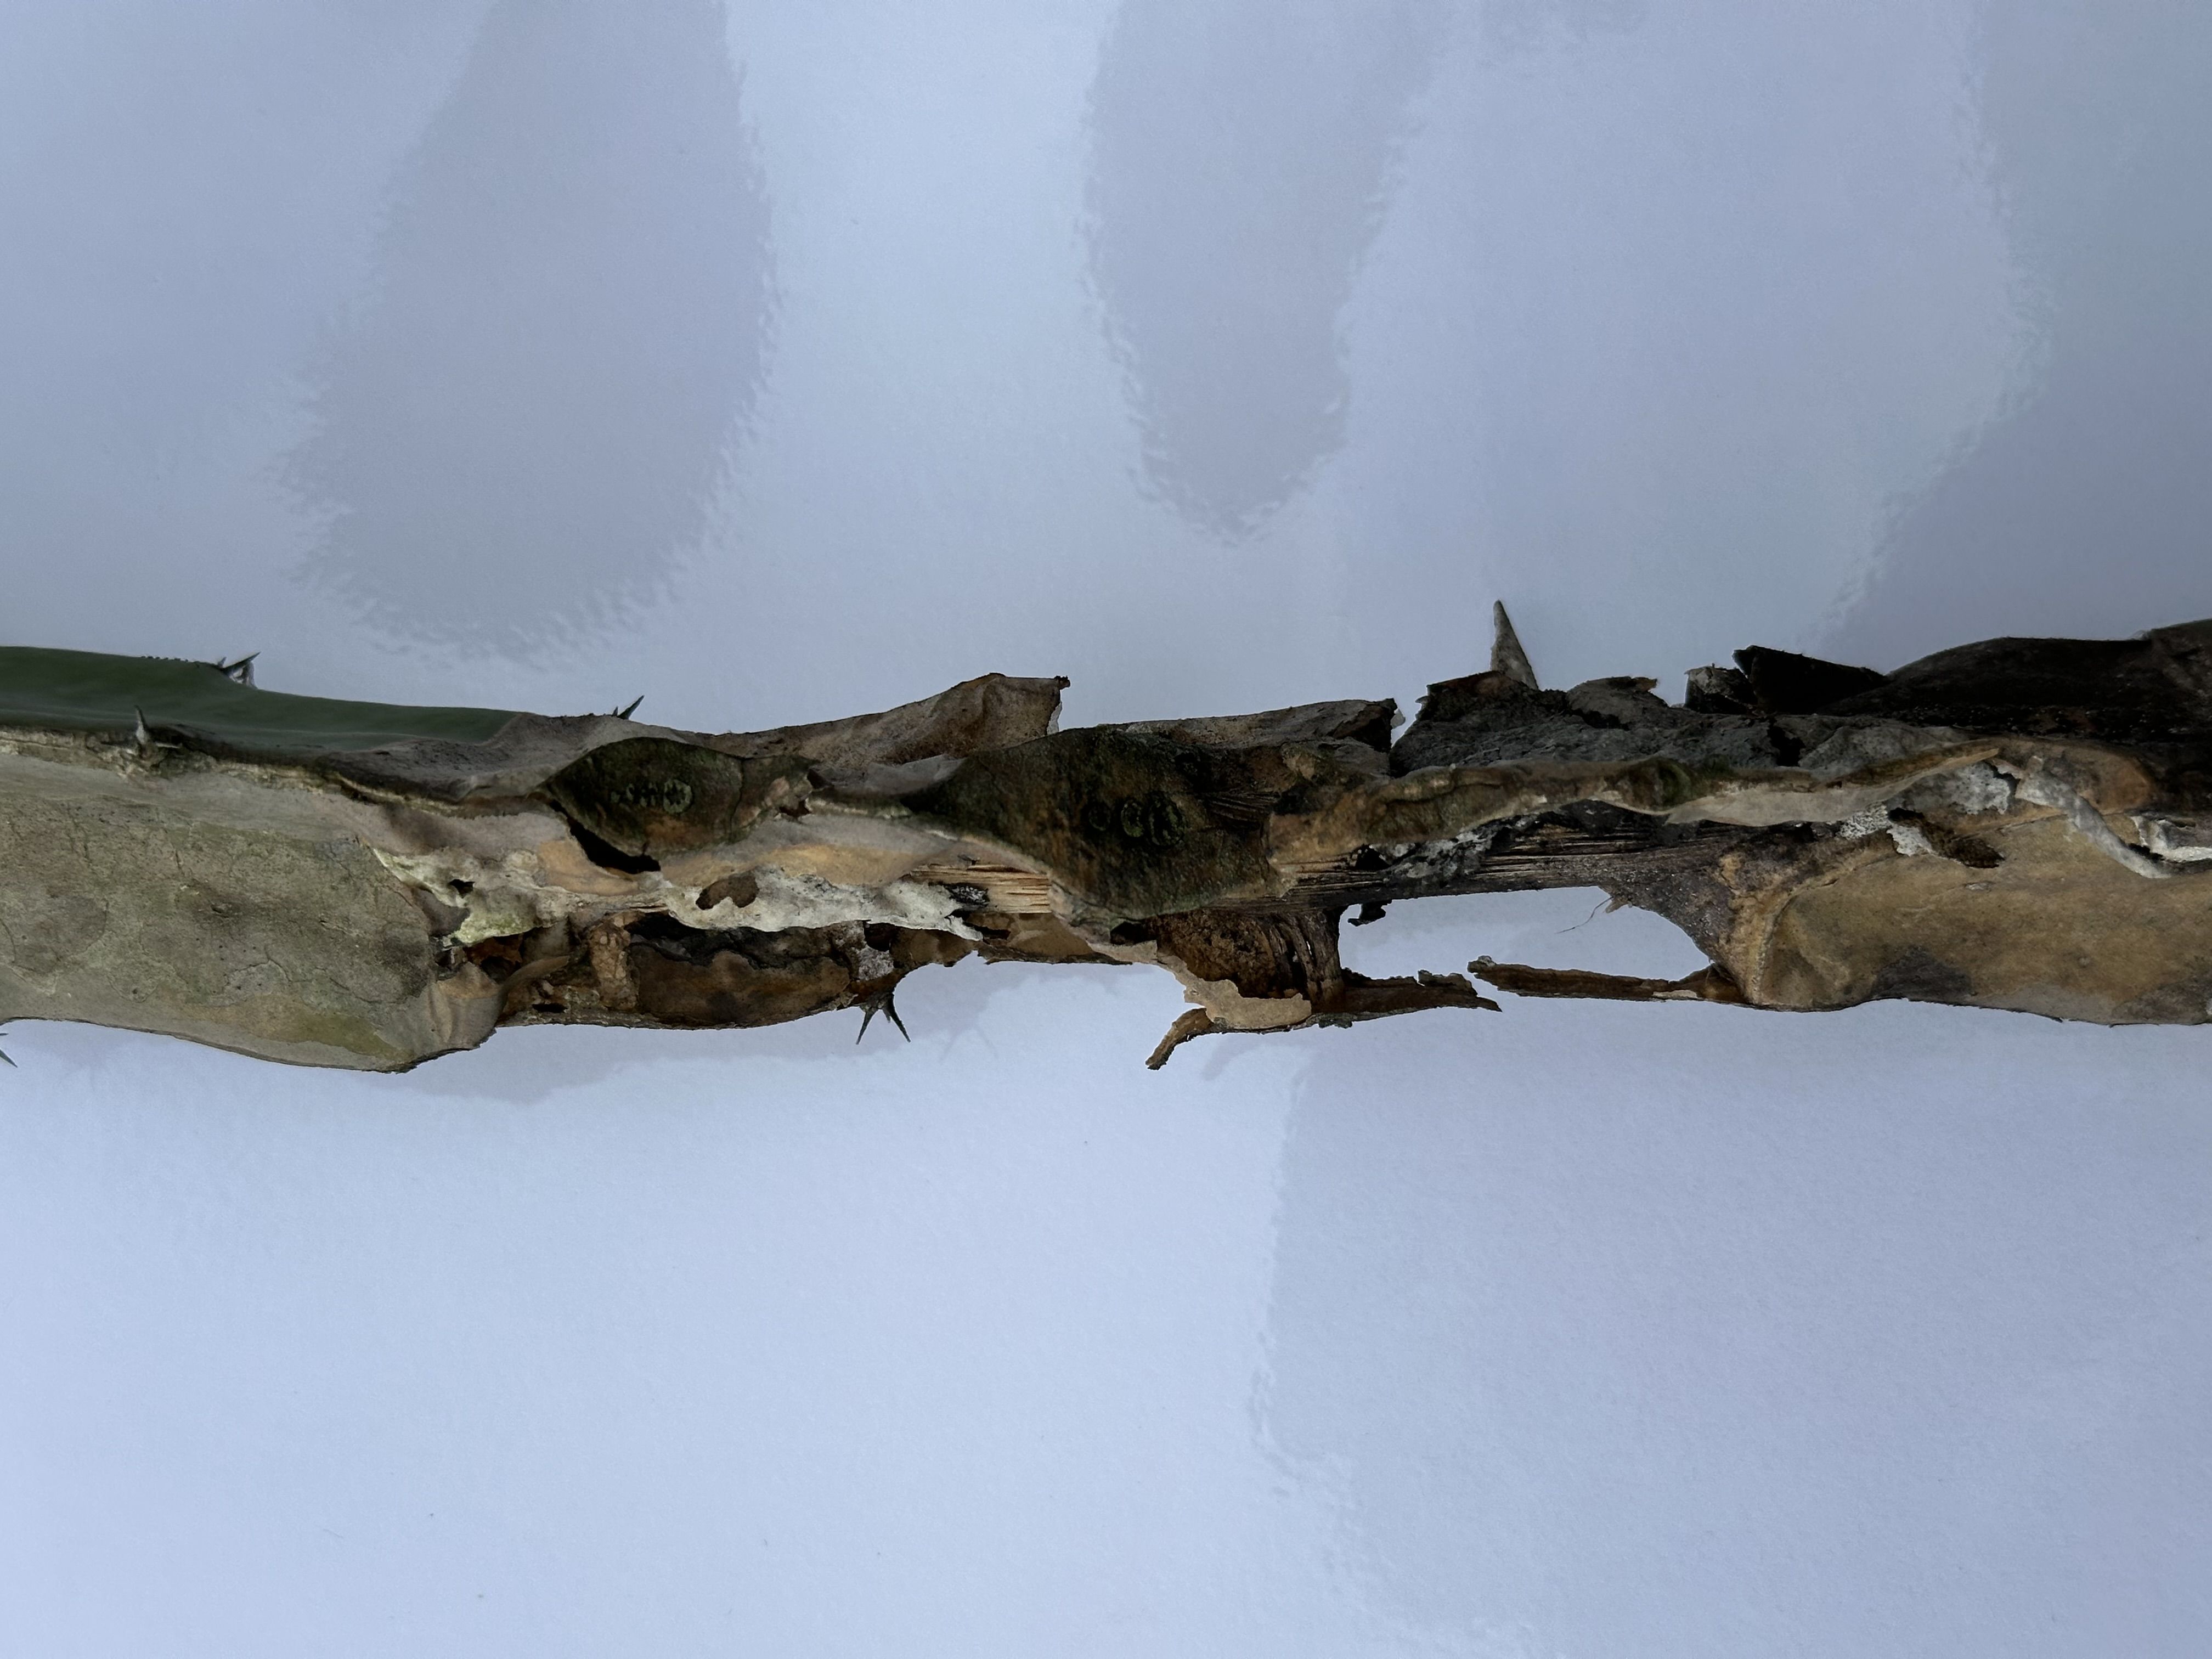
Label: Bad leaf